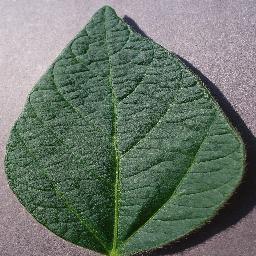
Label: Soybean___healthy